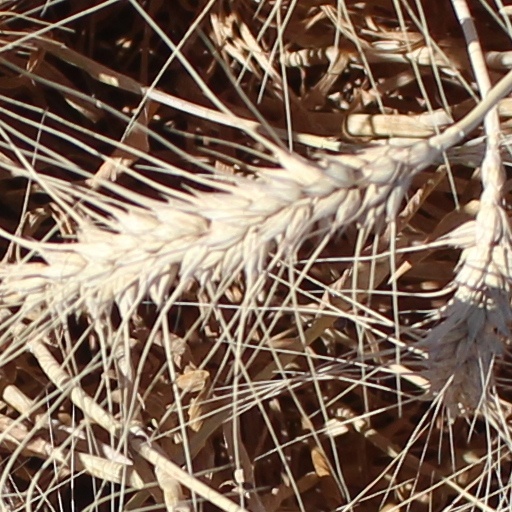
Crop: wheat